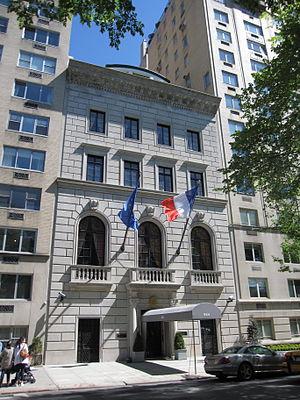
Le consulat général de France à New York est une représentation consulaire de la République française à New York, aux États-Unis. Le consulat général est installé dans la Charles E. Mitchell House, au 934 de la Cinquième Avenue, entre la 74ᵉ rue et la 75ᵉ rue.